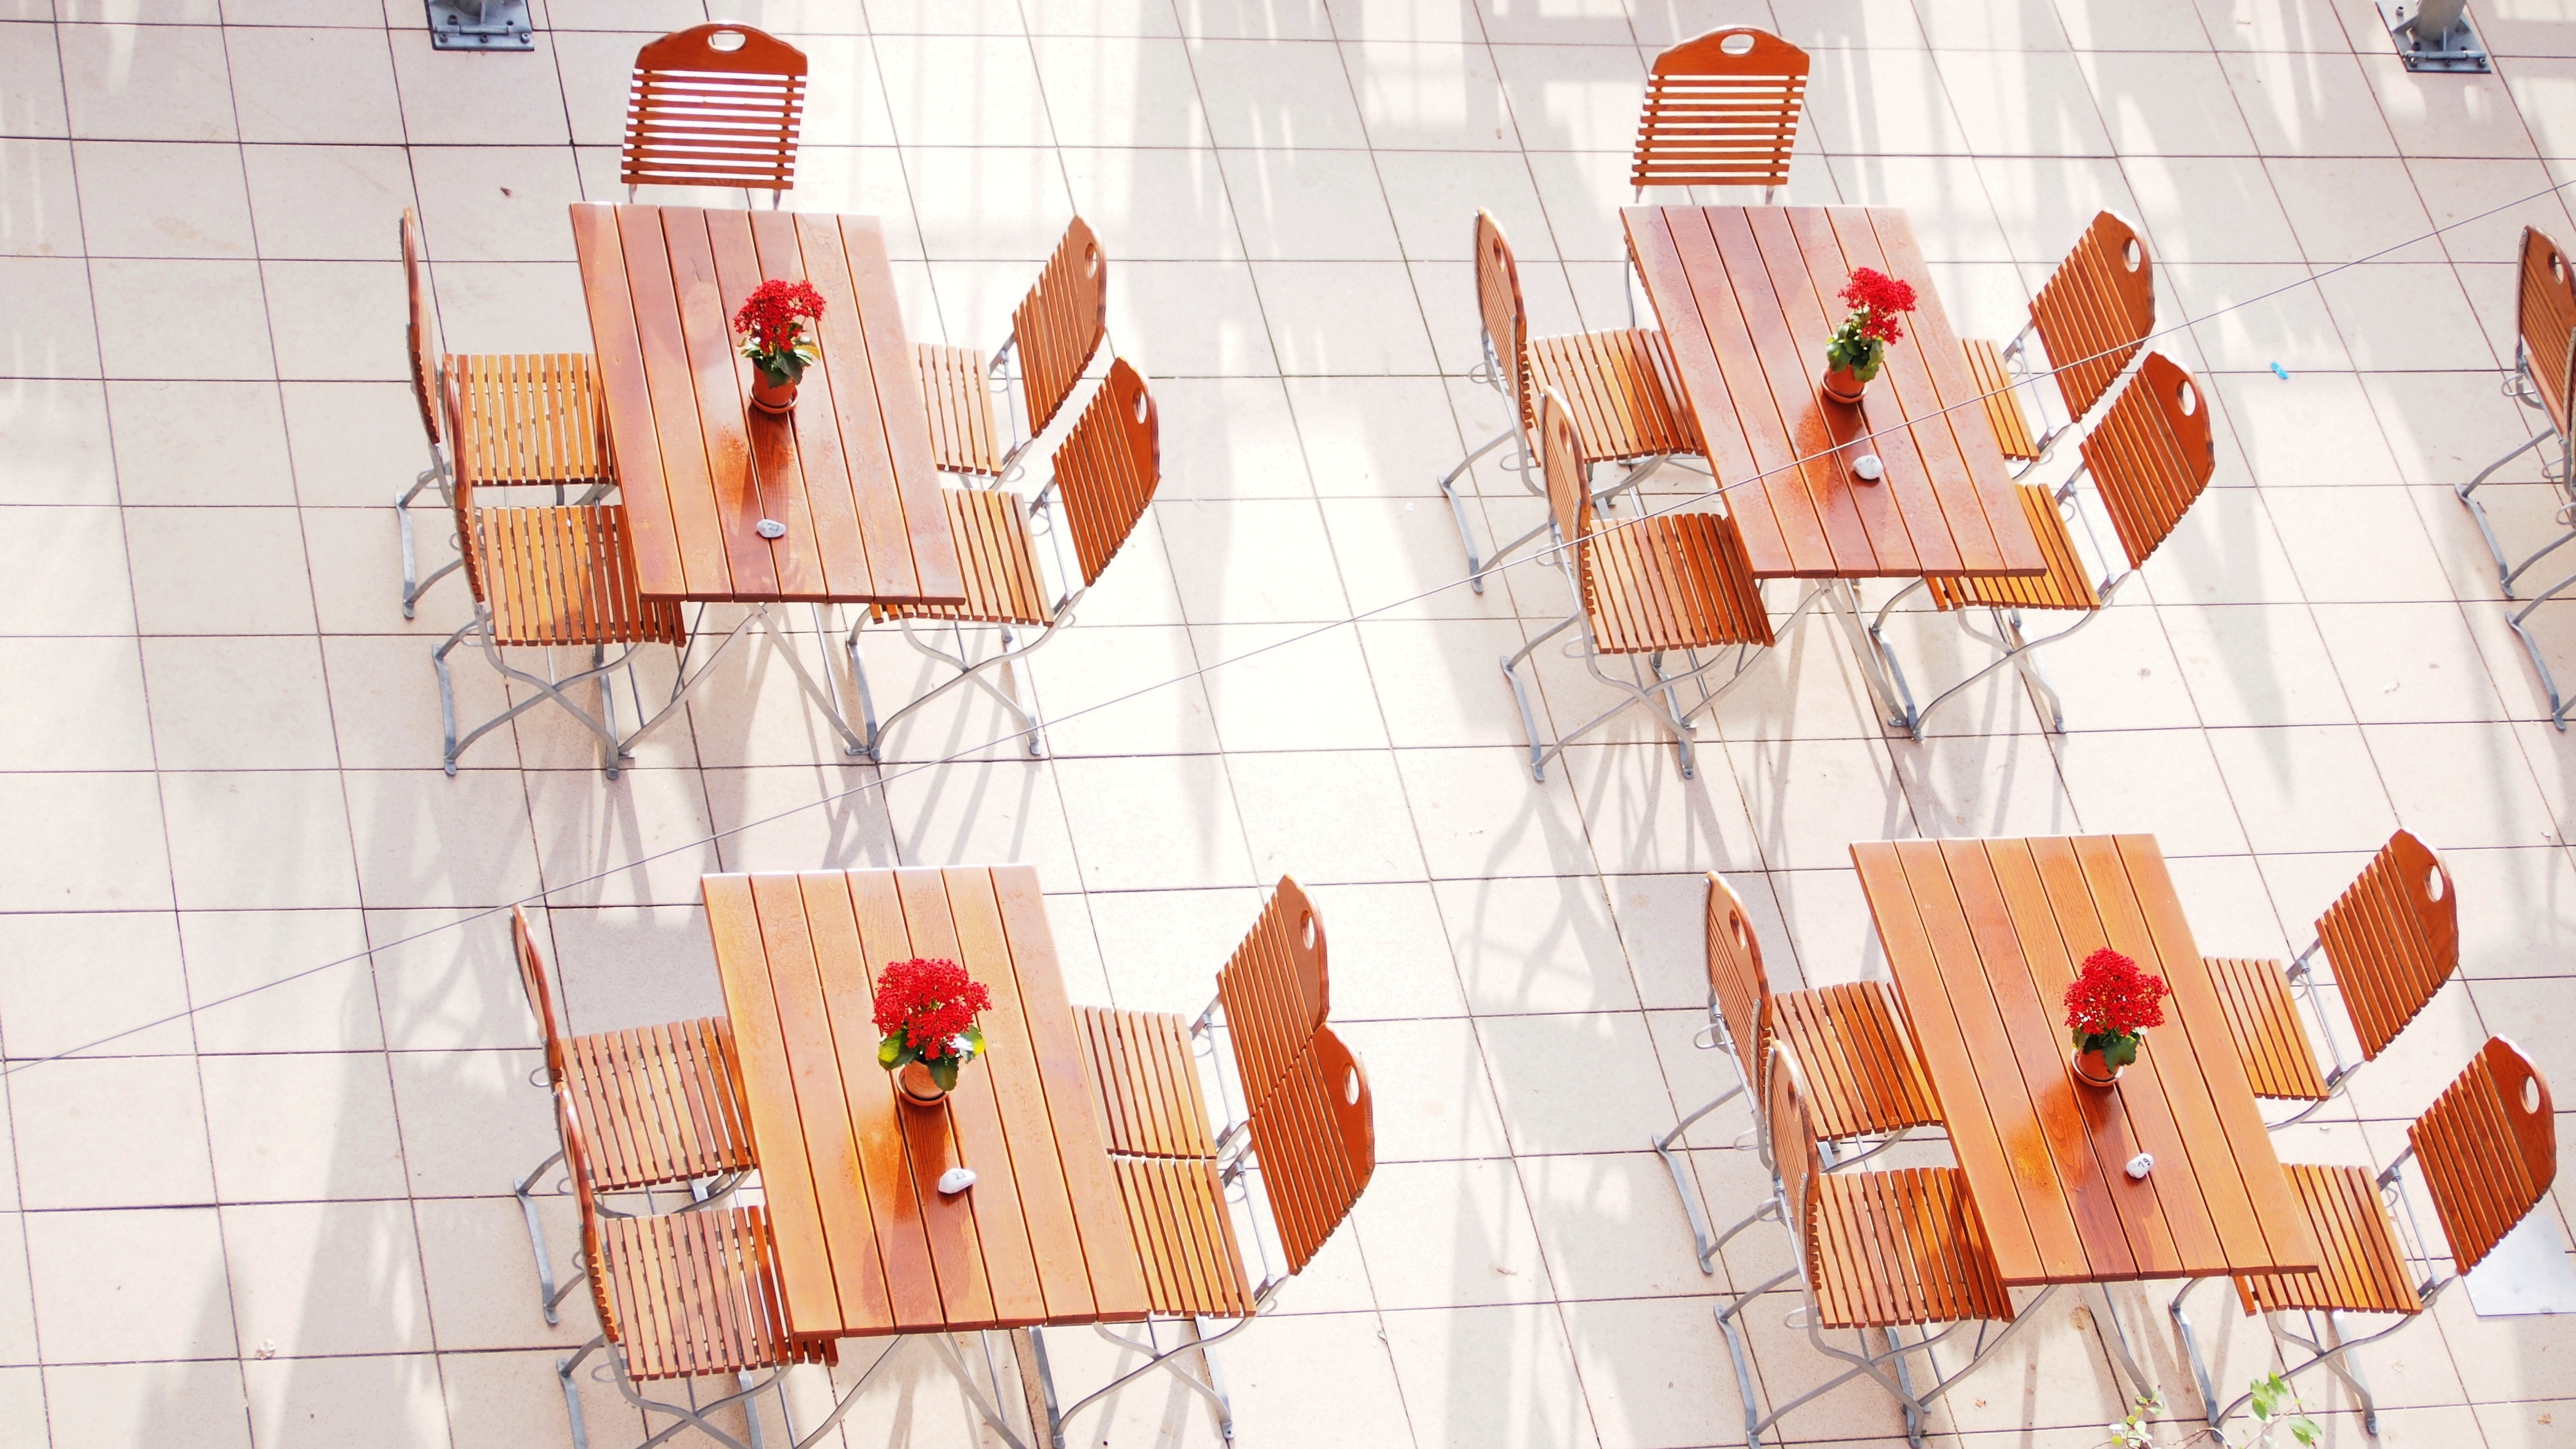
table, coffee, restaurant, celebration, cup, orange, pattern, red, relax, color, drink, rest, breakfast, eat, sit, art, bank, illustration, design, collage, break, coffee break, dining table, table decoration, dining tables